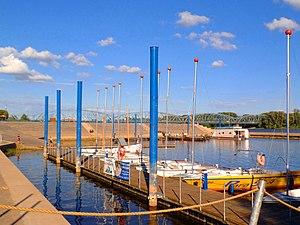
Philadelphia Boulevard à Toruń - le quai situé sur la rive droite de la Vistule à Toruń.